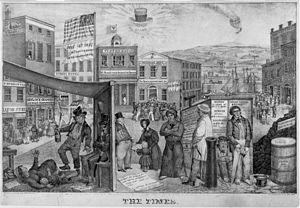
Kossuth et Wesselenyi, chefs du « parti des réformes » en Hongrie, sont arrêtés par le gouvernement de Vienne.
17 janvier : victoire des Boers à Mosega sur les Ndébélés et leur chef Mzilikazi.